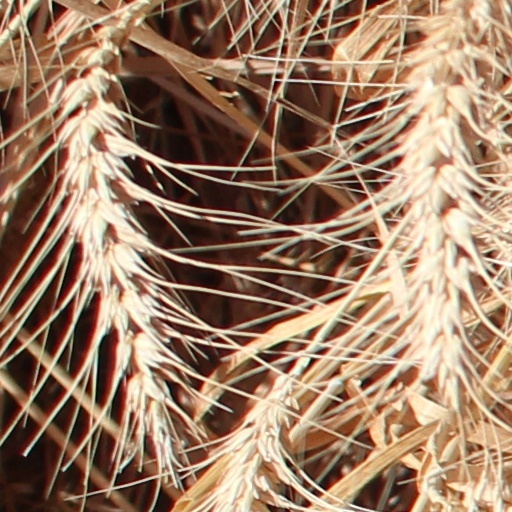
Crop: wheat